The 50 Most Extreme Places in Our Solar System

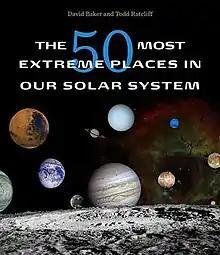
Hardcover of "The 50 Most Extreme Places in Our Solar System"

The 50 Most Extreme Places in Our Solar System is a science book by David Baker, professor of physics at Austin College and Todd Ratcliff, a planetary geophysicist at the Jet Propulsion Laboratory. The book explores the most extreme environments found across the Solar System, from the tallest peaks and deepest valleys to the hottest and coldest places. It was published to provide insights into the diverse conditions present within the Solar System and to highlight the extremes that can exist on other planets and moons.